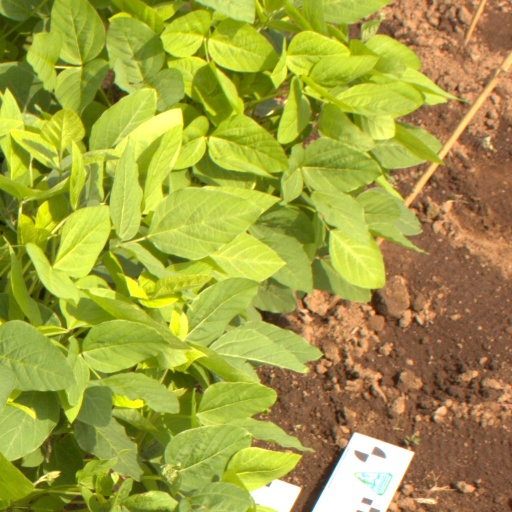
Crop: soybean